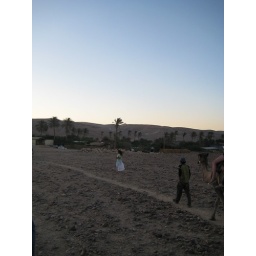
girl in white in desert